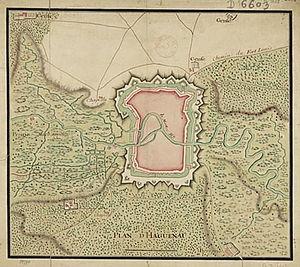
Plan de Haguenau (1700)
Haguenau, prononcé Hawenau en dialecte alsacien, est une commune française du département du Bas-Rhin. Sous-préfecture de département, elle fait partie de la région administrative Grand Est.